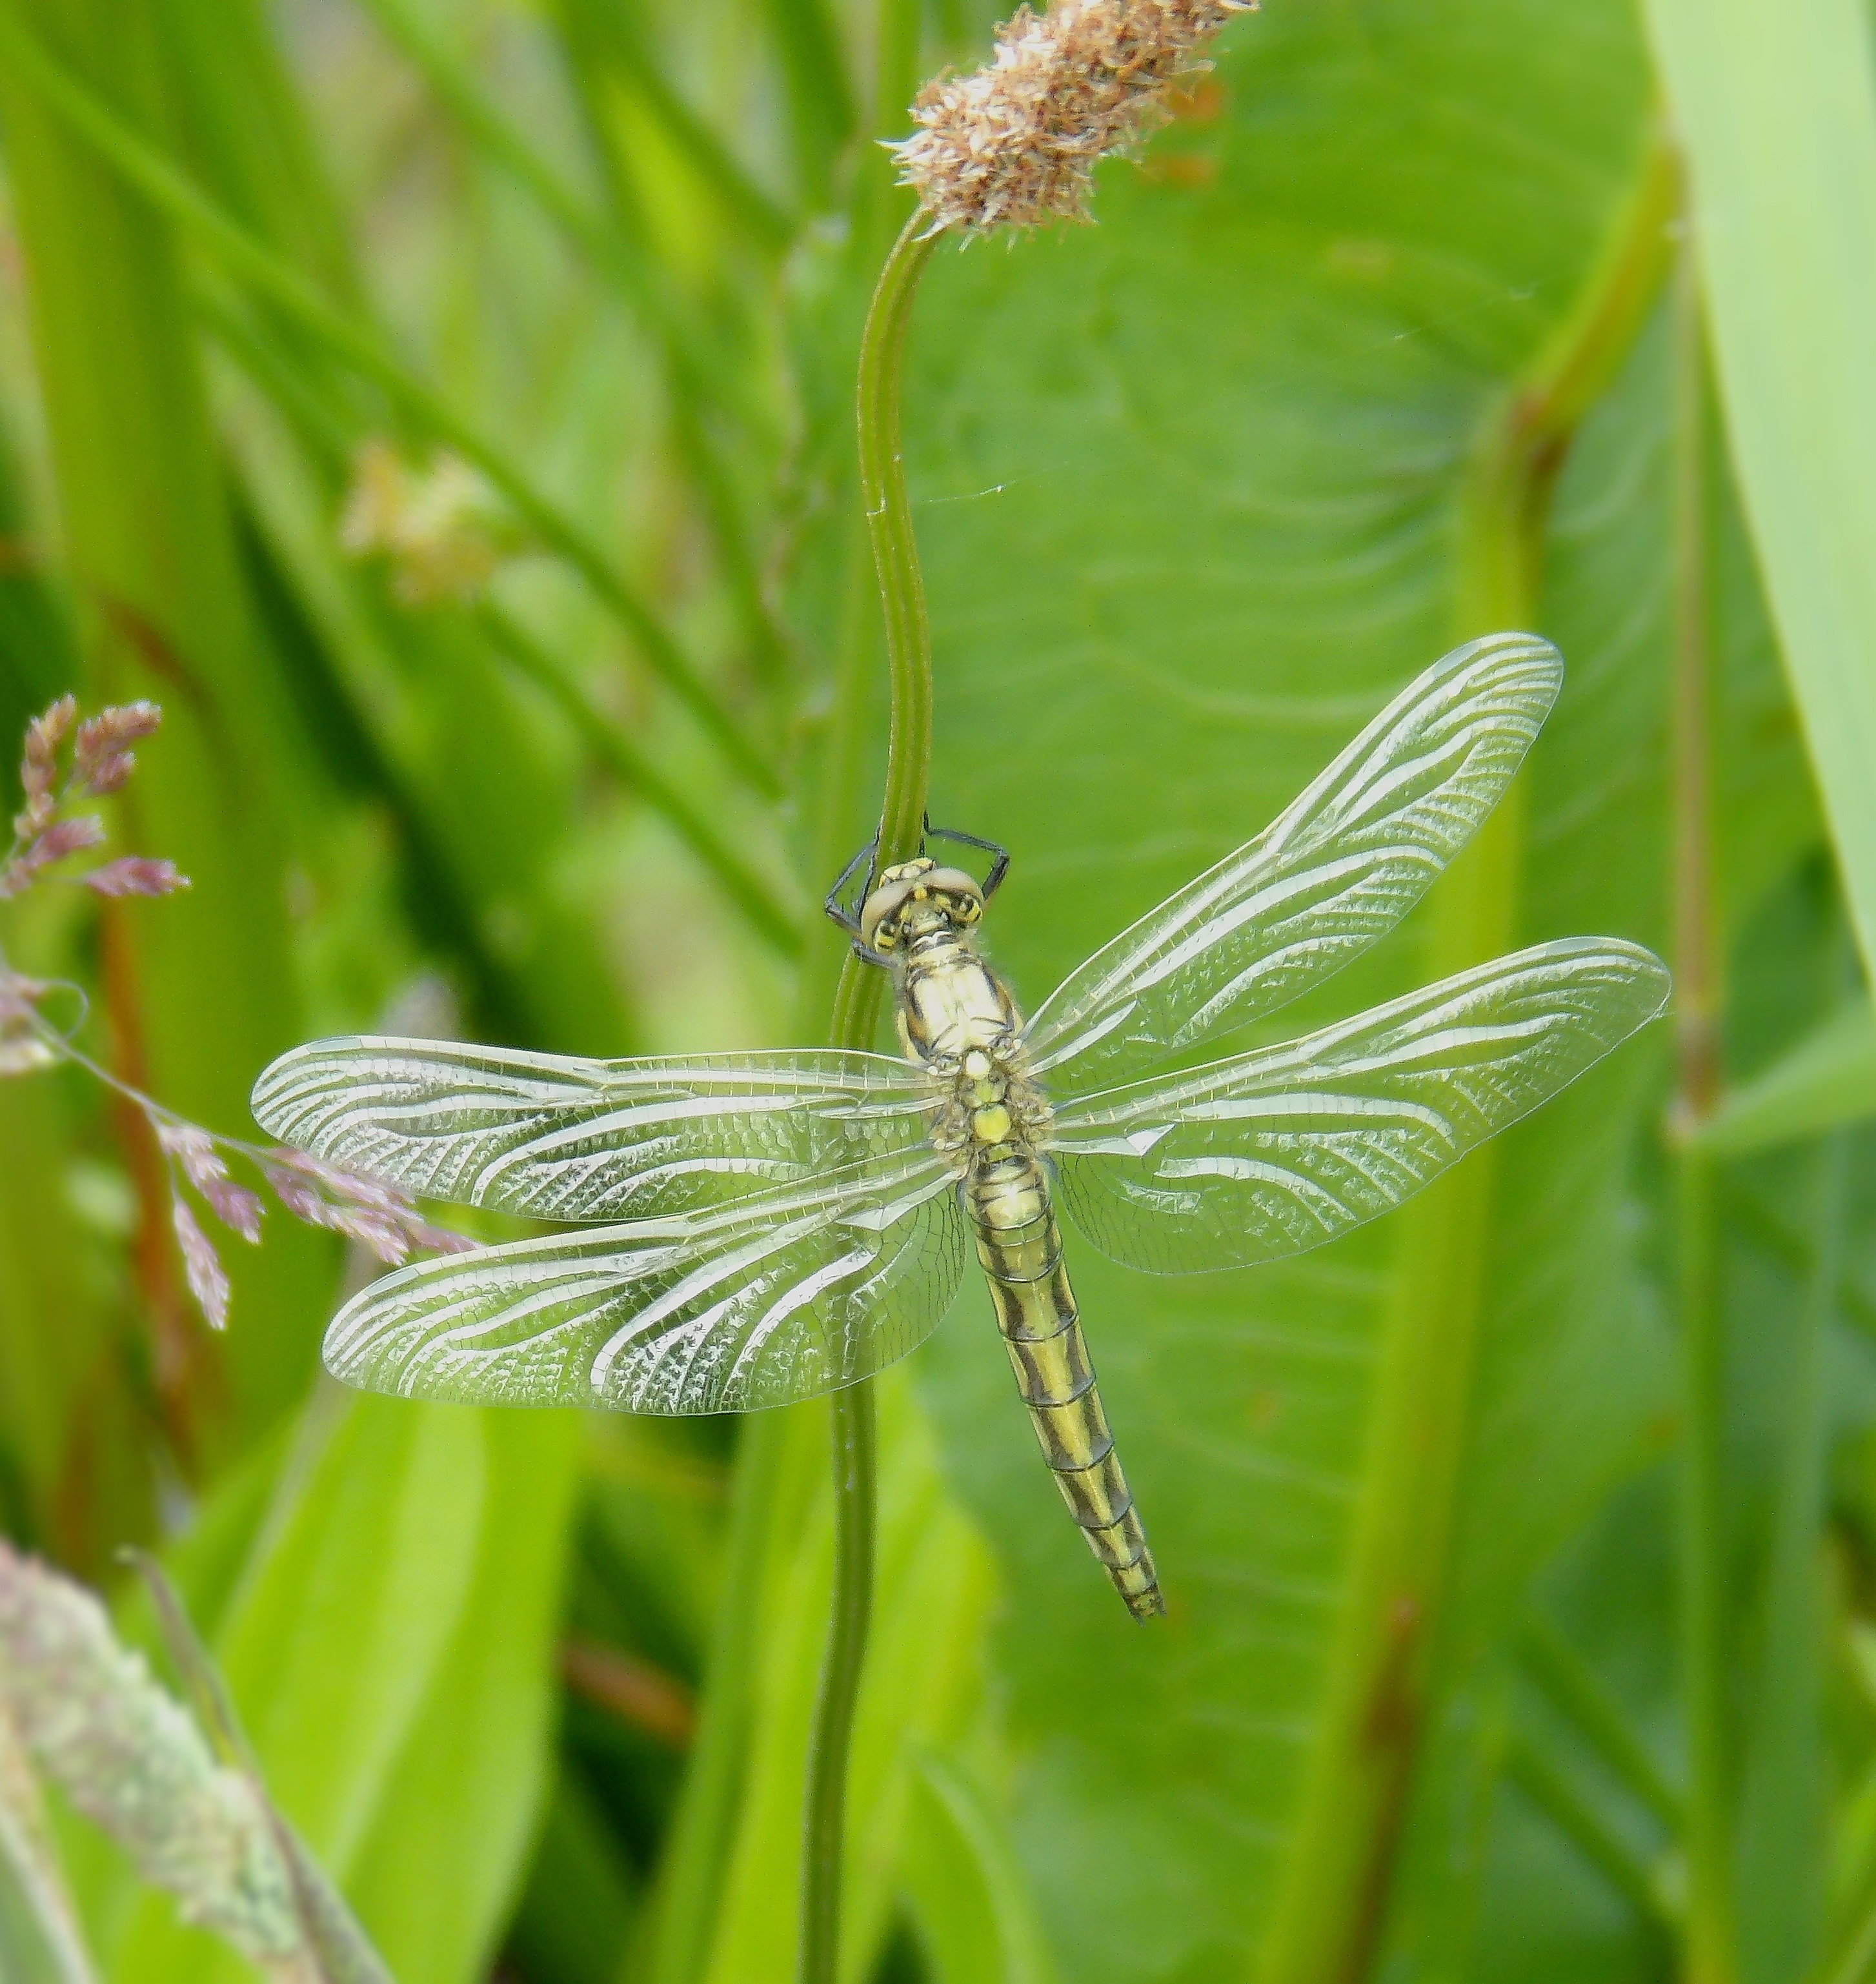
flower, green, insect, macro, botany, close, fauna, invertebrate, close up, wings, dragonfly, damselfly, macro photography, arthropod, plant stem, dragonflies and damseflies, lycaenid, net winged insects